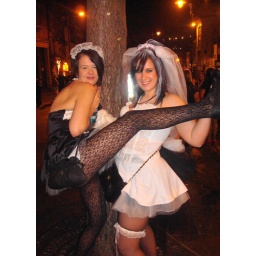
More tree hugging in the bigg market